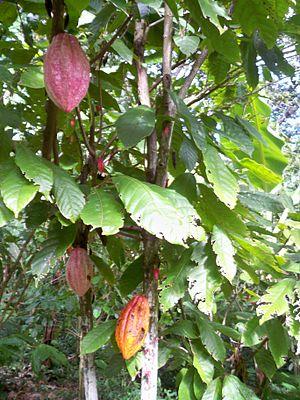
Cabosses de cacao sur un cacaoyer en Guadeloupe